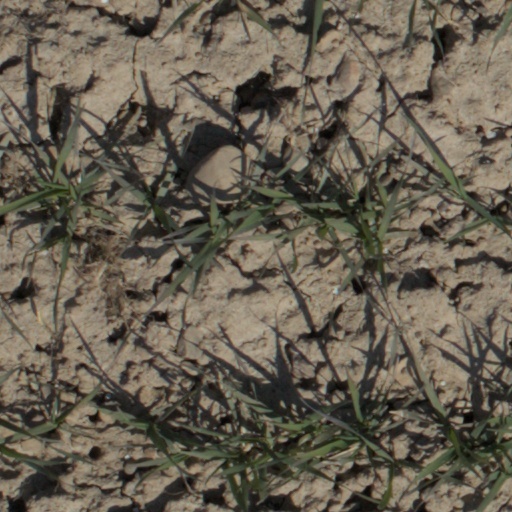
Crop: wheat